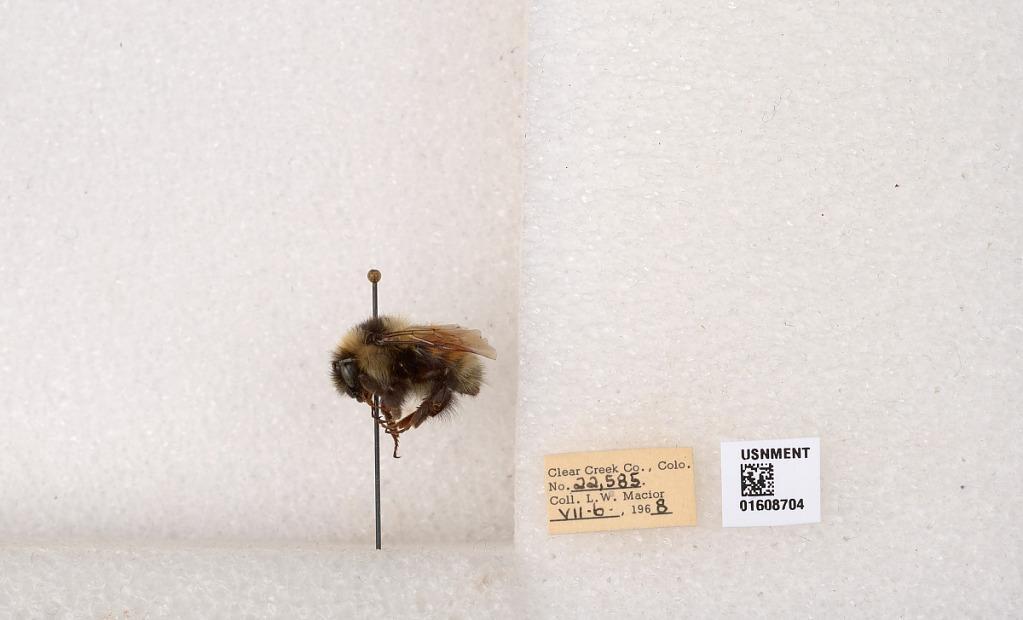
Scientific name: Bombus (Pyrobombus) sylvicola Kirby
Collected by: L. Macior
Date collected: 1968-7-6
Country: United States
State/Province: Colorado
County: Clear Creek
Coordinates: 39.6891, -105.644